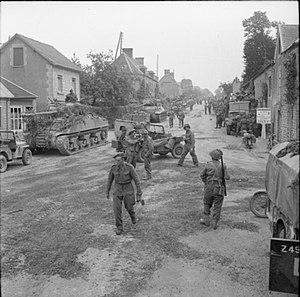
Beaulieu est une ancienne commune française, située dans le département du Calvados en région Normandie, devenue le 1ᵉʳ janvier 2016 une commune déléguée au sein de la commune nouvelle de Souleuvre-en-Bocage.